Kosher foods

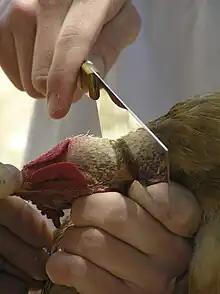
Kosher slaughter of a chicken

One of the few dietary laws appearing in Exodus prohibits eating the meat from animals that have been "torn by beasts"; a related law appears in Deuteronomy, prohibiting the consumption of anything that has died from natural causes. While this law was primarily intended for the priests, it applied to all Israelites (but not "strangers").